The Four Monks

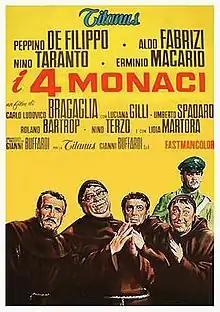
Italian theatrical release poster

I 4 monaci (also I quattro monaci), internationally released as The Four Monks, is a 1962 Italian comedy film directed by Carlo Ludovico Bragaglia.